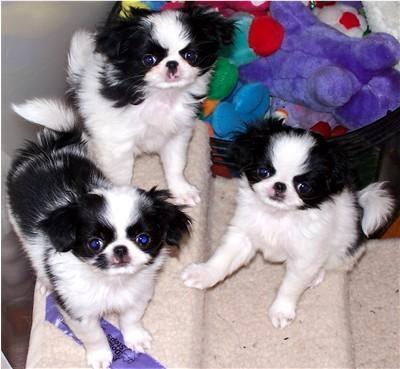
Japanese_spaniel